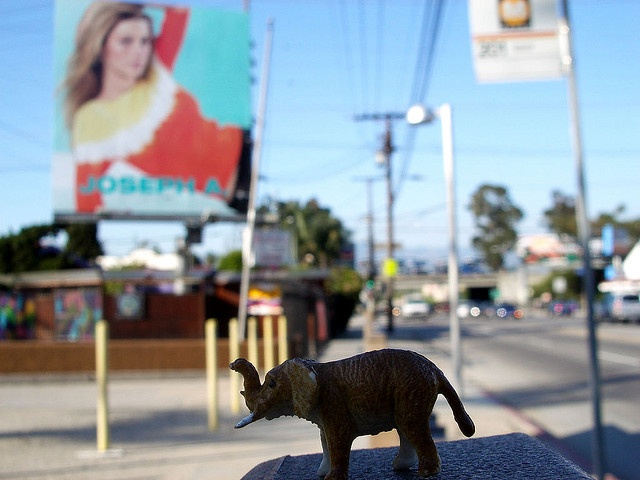
A small  gray elephant figurine on a ledge.
A statuette of an elephant sits on a city sidewalk.
There is a small toy elephant sitting on a wall
A close up image of an elephant figurine on the street.
A tiny elephant stands on a sidewalk with a blurry background.